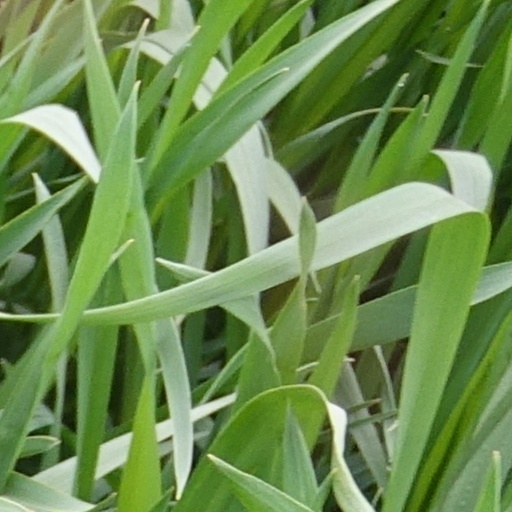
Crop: wheat